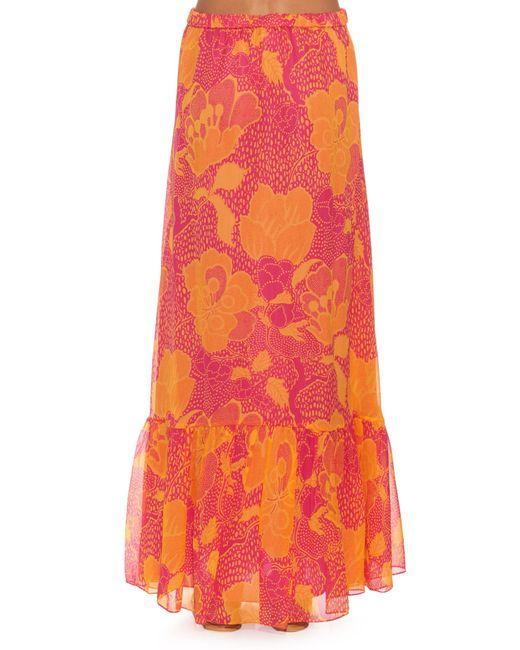
langer Sommerrock aus orangefarbener bedruckter Spitze mit ausgestelltem Saum